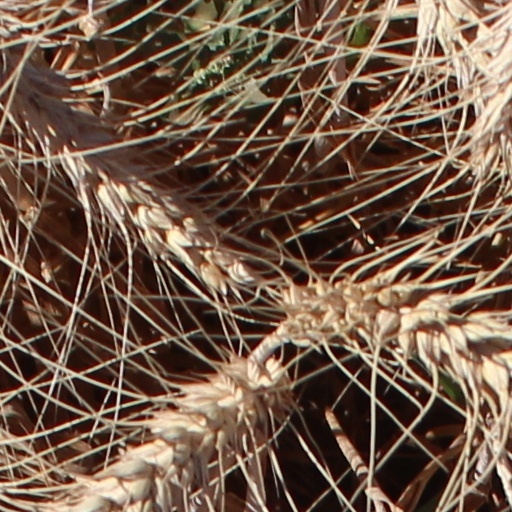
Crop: wheat